Salt Creek Wilderness

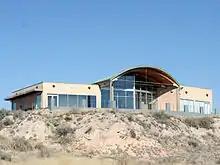
Bitter Lake N.W.R. Visitor Center

Established in 1937, the Bitter Lake National Wildlife Refuge is an important waypoint for thousands of migratory waterfowl, as well as the year-round home of a number of native species. Between October and February, the seasonal wetlands of the 24,609-acre unit are a temporary home to tens of thousands of ducks, geese, and cranes, as well as large populations of white pelicans and snowy egrets.